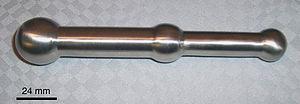
Les exercices de Kegel, ainsi nommé d'après le Dʳ Arnold Kegel, sont des exercices destinés à renforcer le muscle pubo-coccygien. Ces exercices, créés vers 1940, consistent en des contractions et décontractions alternées des muscles qui forment le plancher pelvien.